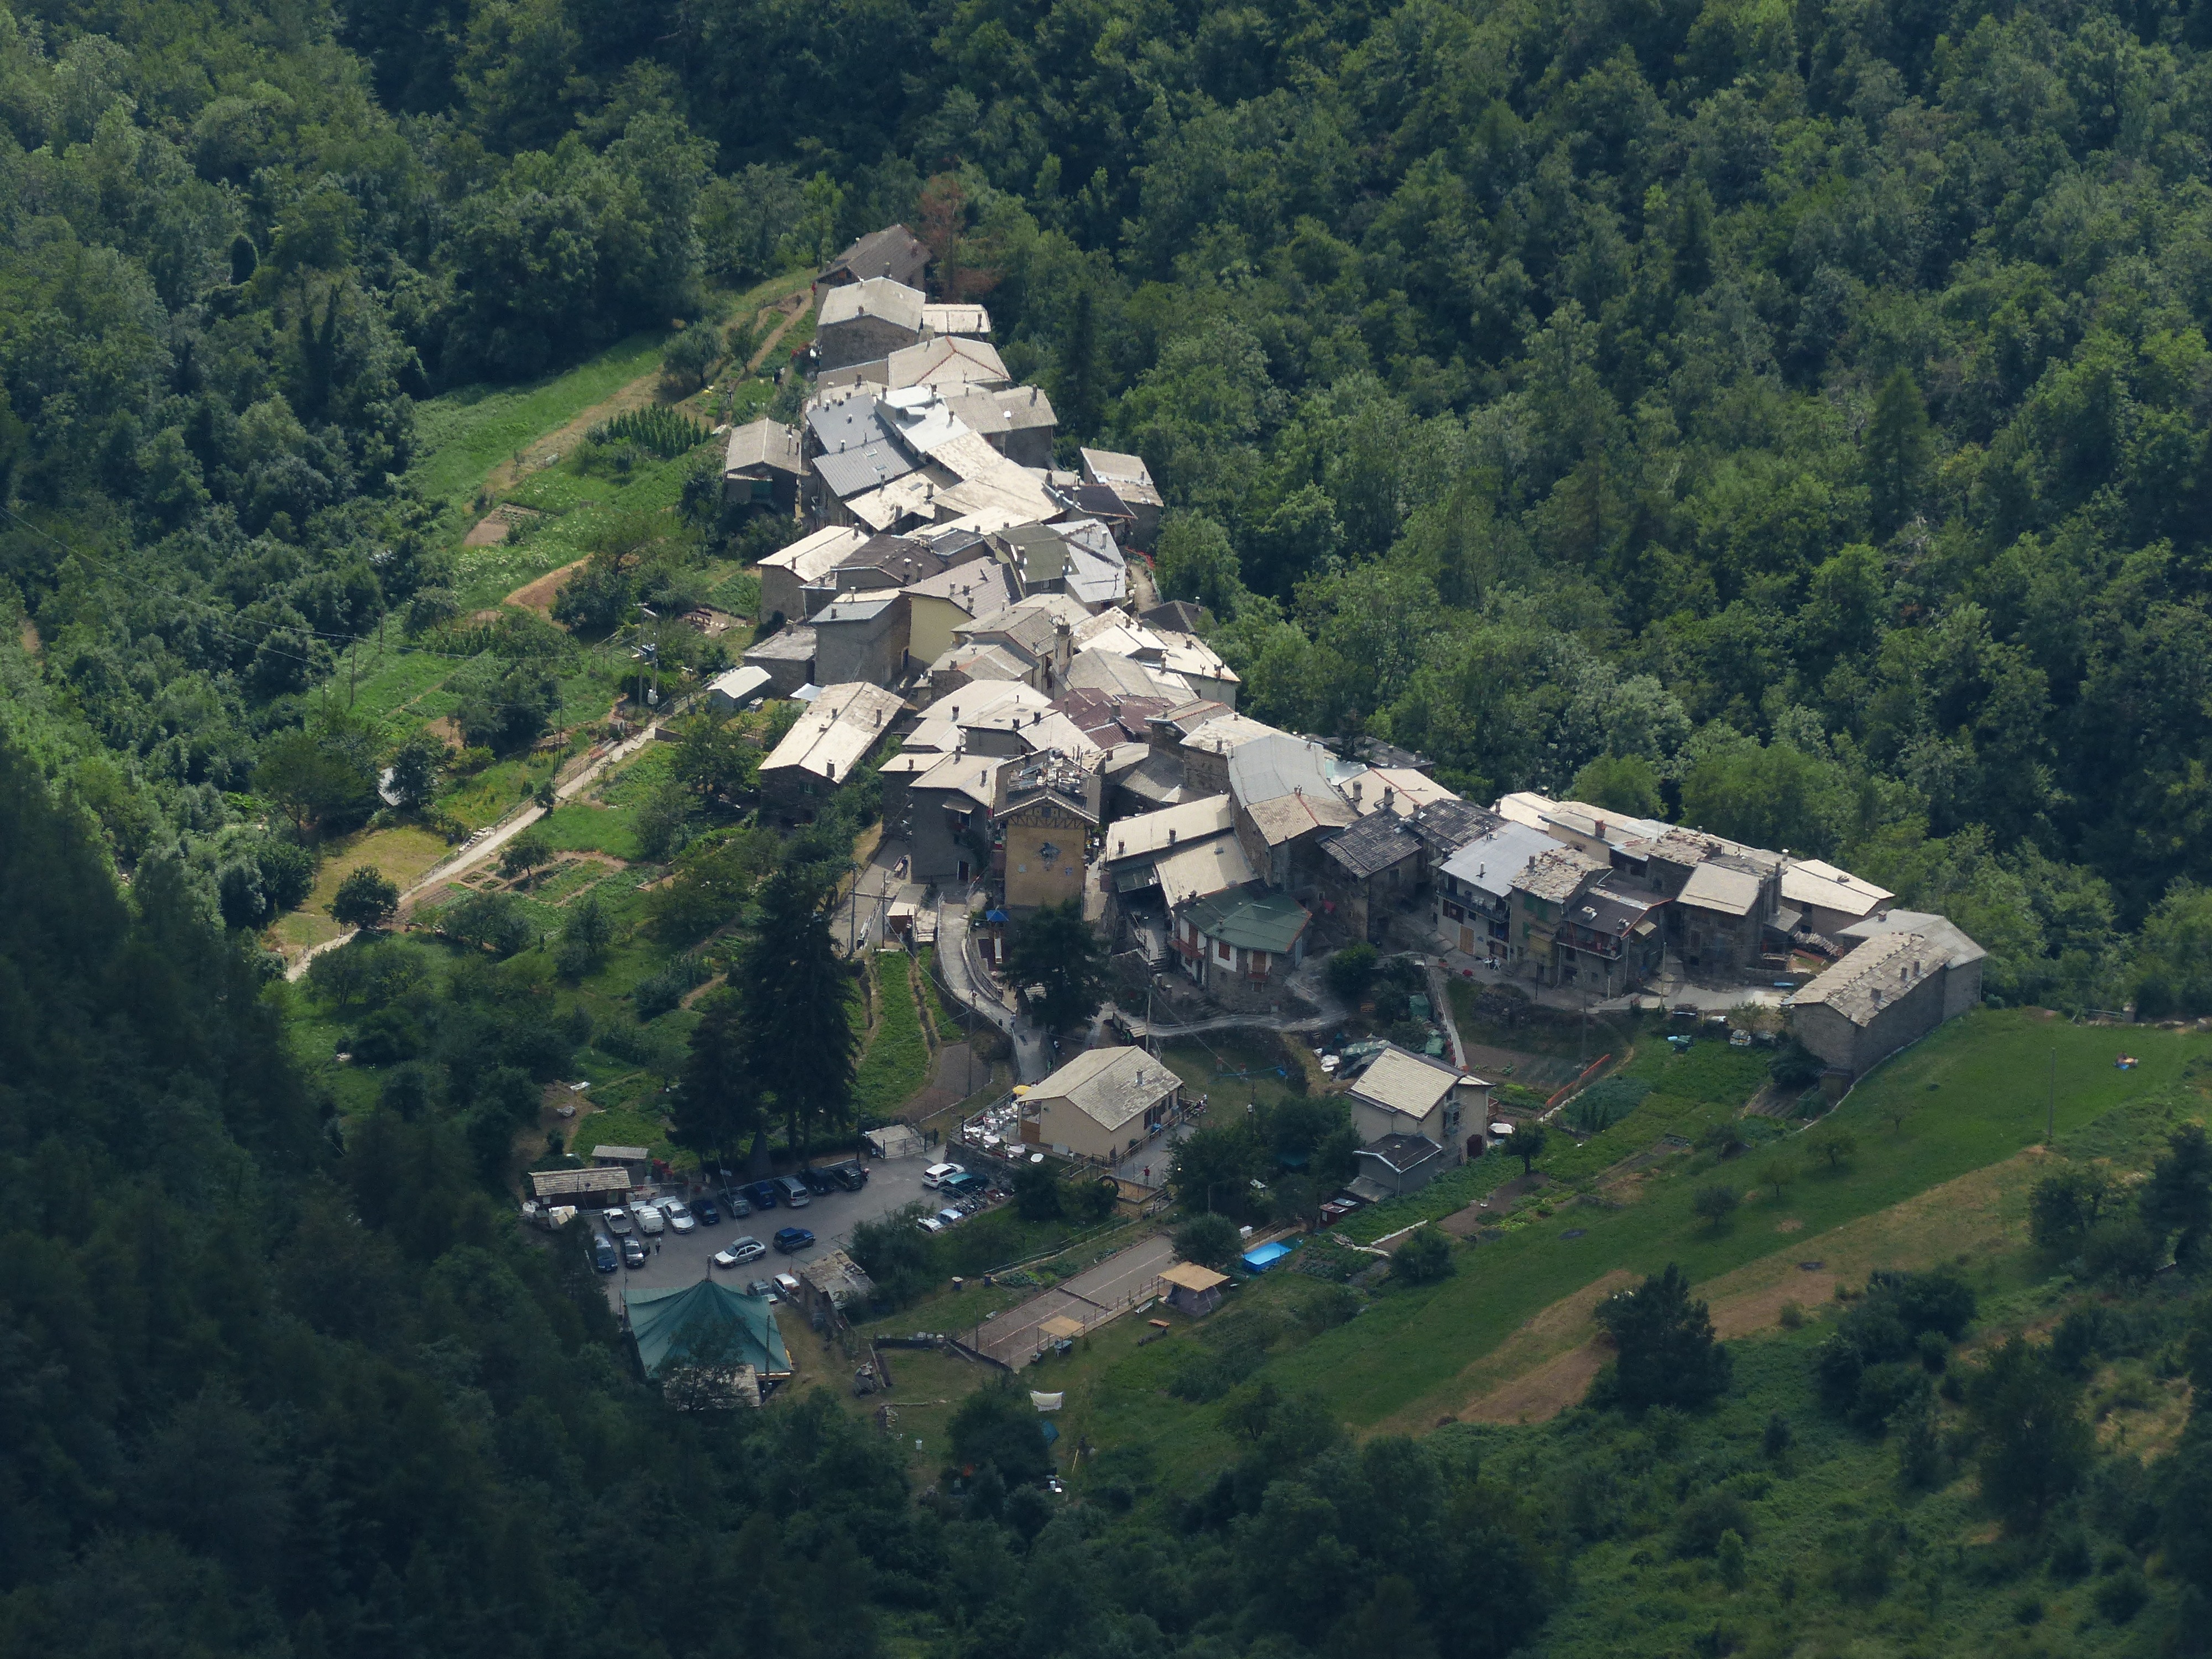
landscape, tree, mountain, hill, town, building, valley, mountain range, village, italy, terrain, place, resort, alps, homes, plateau, province, imperia, liguria, rural area, bird's eye view, aerial photography, mountainous landforms, geological phenomenon, province of imperia, verdeggia, mountain community, triora